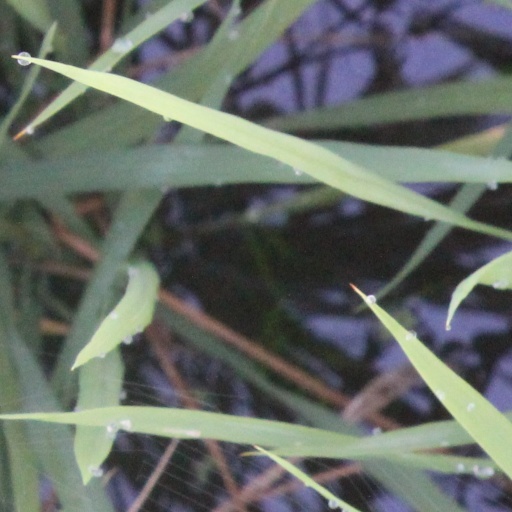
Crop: rice